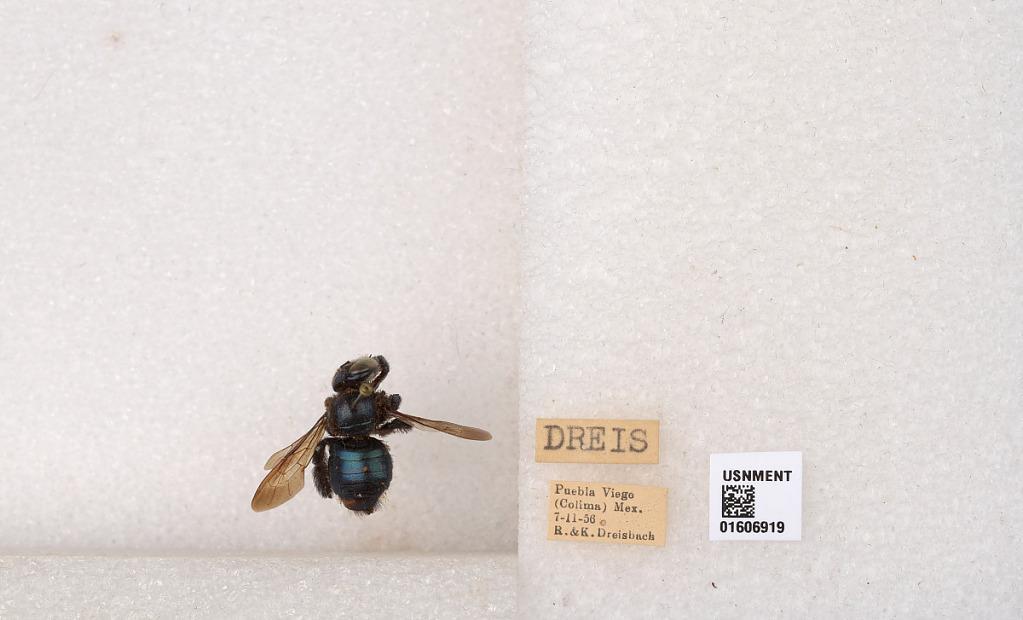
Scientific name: Xylocopa (Schonnherria) barbatella Cockerell
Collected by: R. Dreisbach & K. Dreisbach
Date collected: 1956-7-11
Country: Mexico
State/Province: Colima
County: Colima City
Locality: Puebla Viego
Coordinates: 22.193, -97.8322